Bishop Stuart University

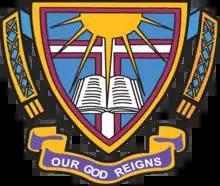

Bishop Stuart University (BSU) is a private, not-for-profit, multi-campus university in Uganda.